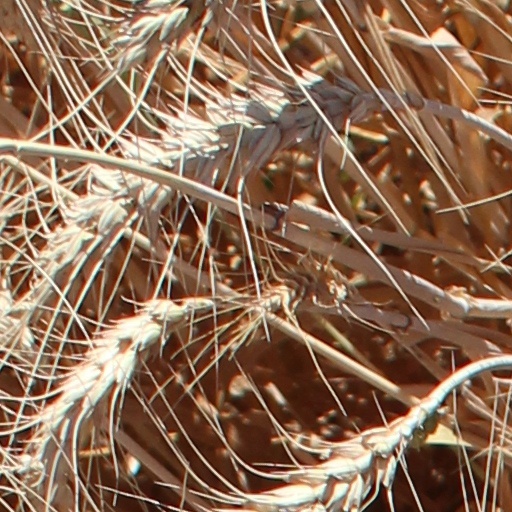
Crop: wheat